Saint John, U.S. Virgin Islands

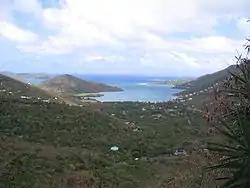
Coral Bay, Saint John

The Danish West India Company resettled Saint Thomas in 1671, and an African slave market was established in 1673. Saint John was claimed as a part of the British Leeward Islands in 1684 when it was leased to two English merchants from Barbados, yet they were removed by Governor Stapleton. It was uninhabited when 20 Danish planters came over from Saint Thomas in 1717, and the island was claimed again by Denmark in 1718. They grew sugar cane, cotton, and other crops. Annaberg sugar plantation was built in 1731, and became one of the island's largest sugar producers by the 19th century. By 1733, there were 109 plantations on the island, 21 of which were producing sugar. The islands were made a crown colony in 1754, and the British relinquished their claims to the island to the Danish in 1762.